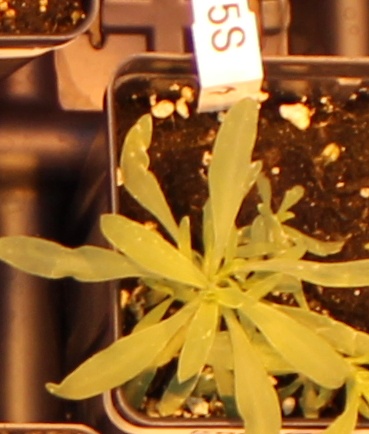
Label: Kochia